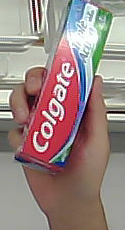
Product: colgate_toothpaste